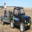
Label: truck